Omaha, Nebraska

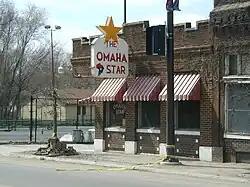
The Omaha Star building is listed on the National Register of Historic Places.

Omaha is home to dozens of nationally, regionally and locally significant landmarks. The city has more than a dozen historic districts, including Fort Omaha Historic District, Gold Coast Historic District, Omaha Quartermaster Depot Historic District, Field Club Historic District, Bemis Park Historic District, and the South Omaha Main Street Historic District. Omaha is notorious for its 1989 demolition of 24 buildings in the Jobbers Canyon Historic District, which represents to date the largest loss of buildings on the National Register. The only original building surviving of that complex is the Nash Block.